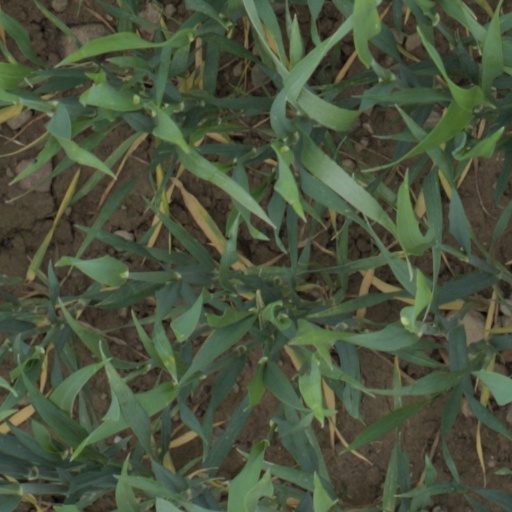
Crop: wheat